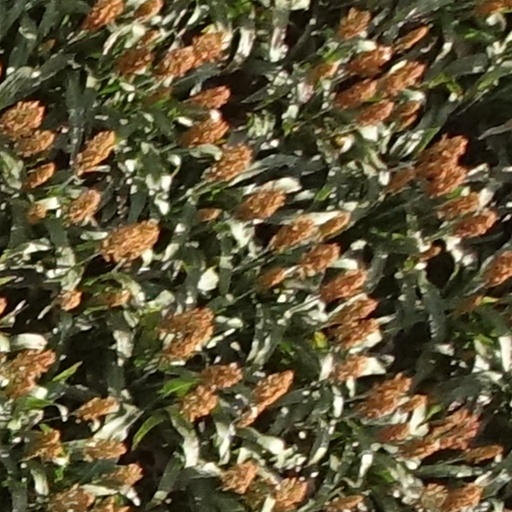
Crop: sorghum